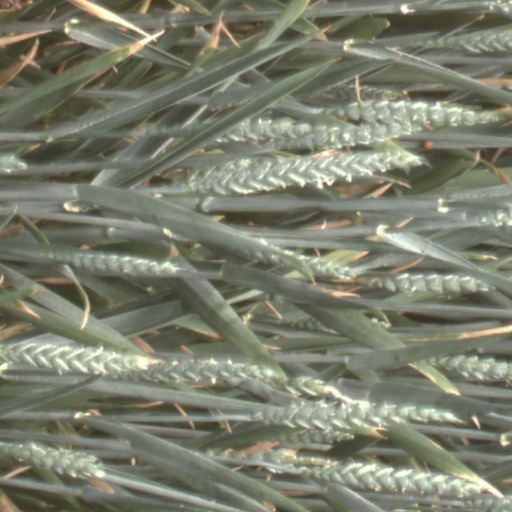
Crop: wheat